Back to December

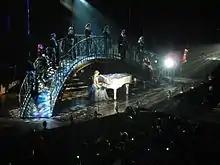
Swift singing "Back to December" on a piano, backed by an orchestra, on the Speak Now World Tour in 2011

Swift first performed "Back to December" in Paris at a showcase at the Salle Wagram theater, on October 18, 2010, to promote "Speak Now" a week before its release. Swift also performed the song on "Speak Now: Taylor Swift Live From New York City", a special programme which was streamed live on CMT.com, MTV.com, VH1.com and other MTV websites in Europe, Asia, Australia and Latin America to celebrate the release of the album.